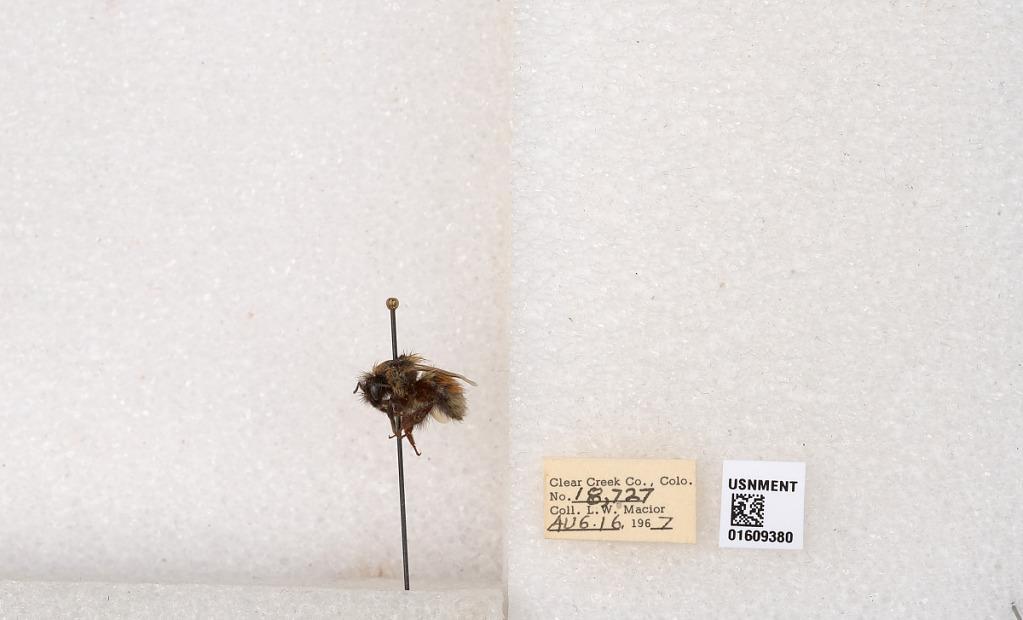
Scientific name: Bombus (Pyrobombus) sylvicola Kirby
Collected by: L. Macior
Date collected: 1967-8-16
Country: United States
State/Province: Colorado
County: Clear Creek
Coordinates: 39.6856, -105.645